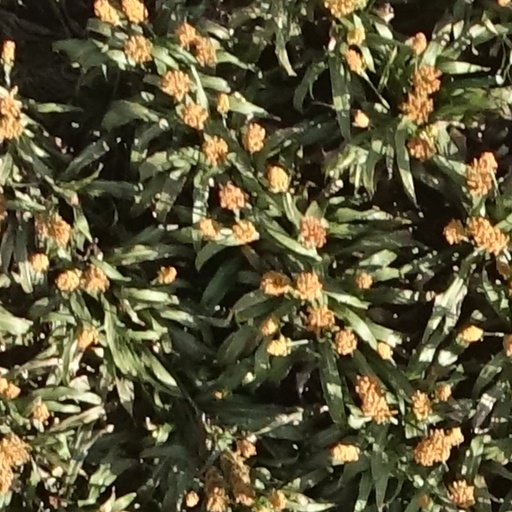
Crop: sorghum